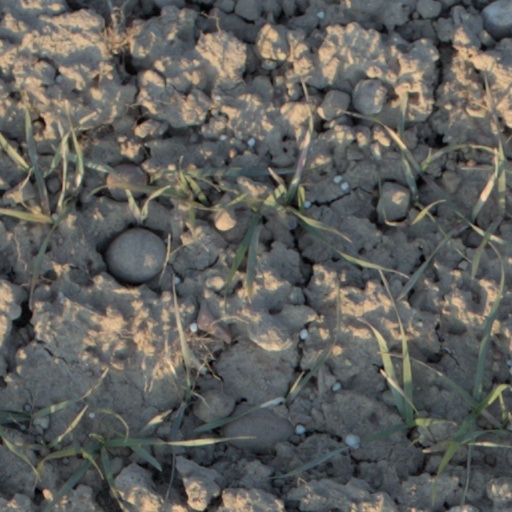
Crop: wheat